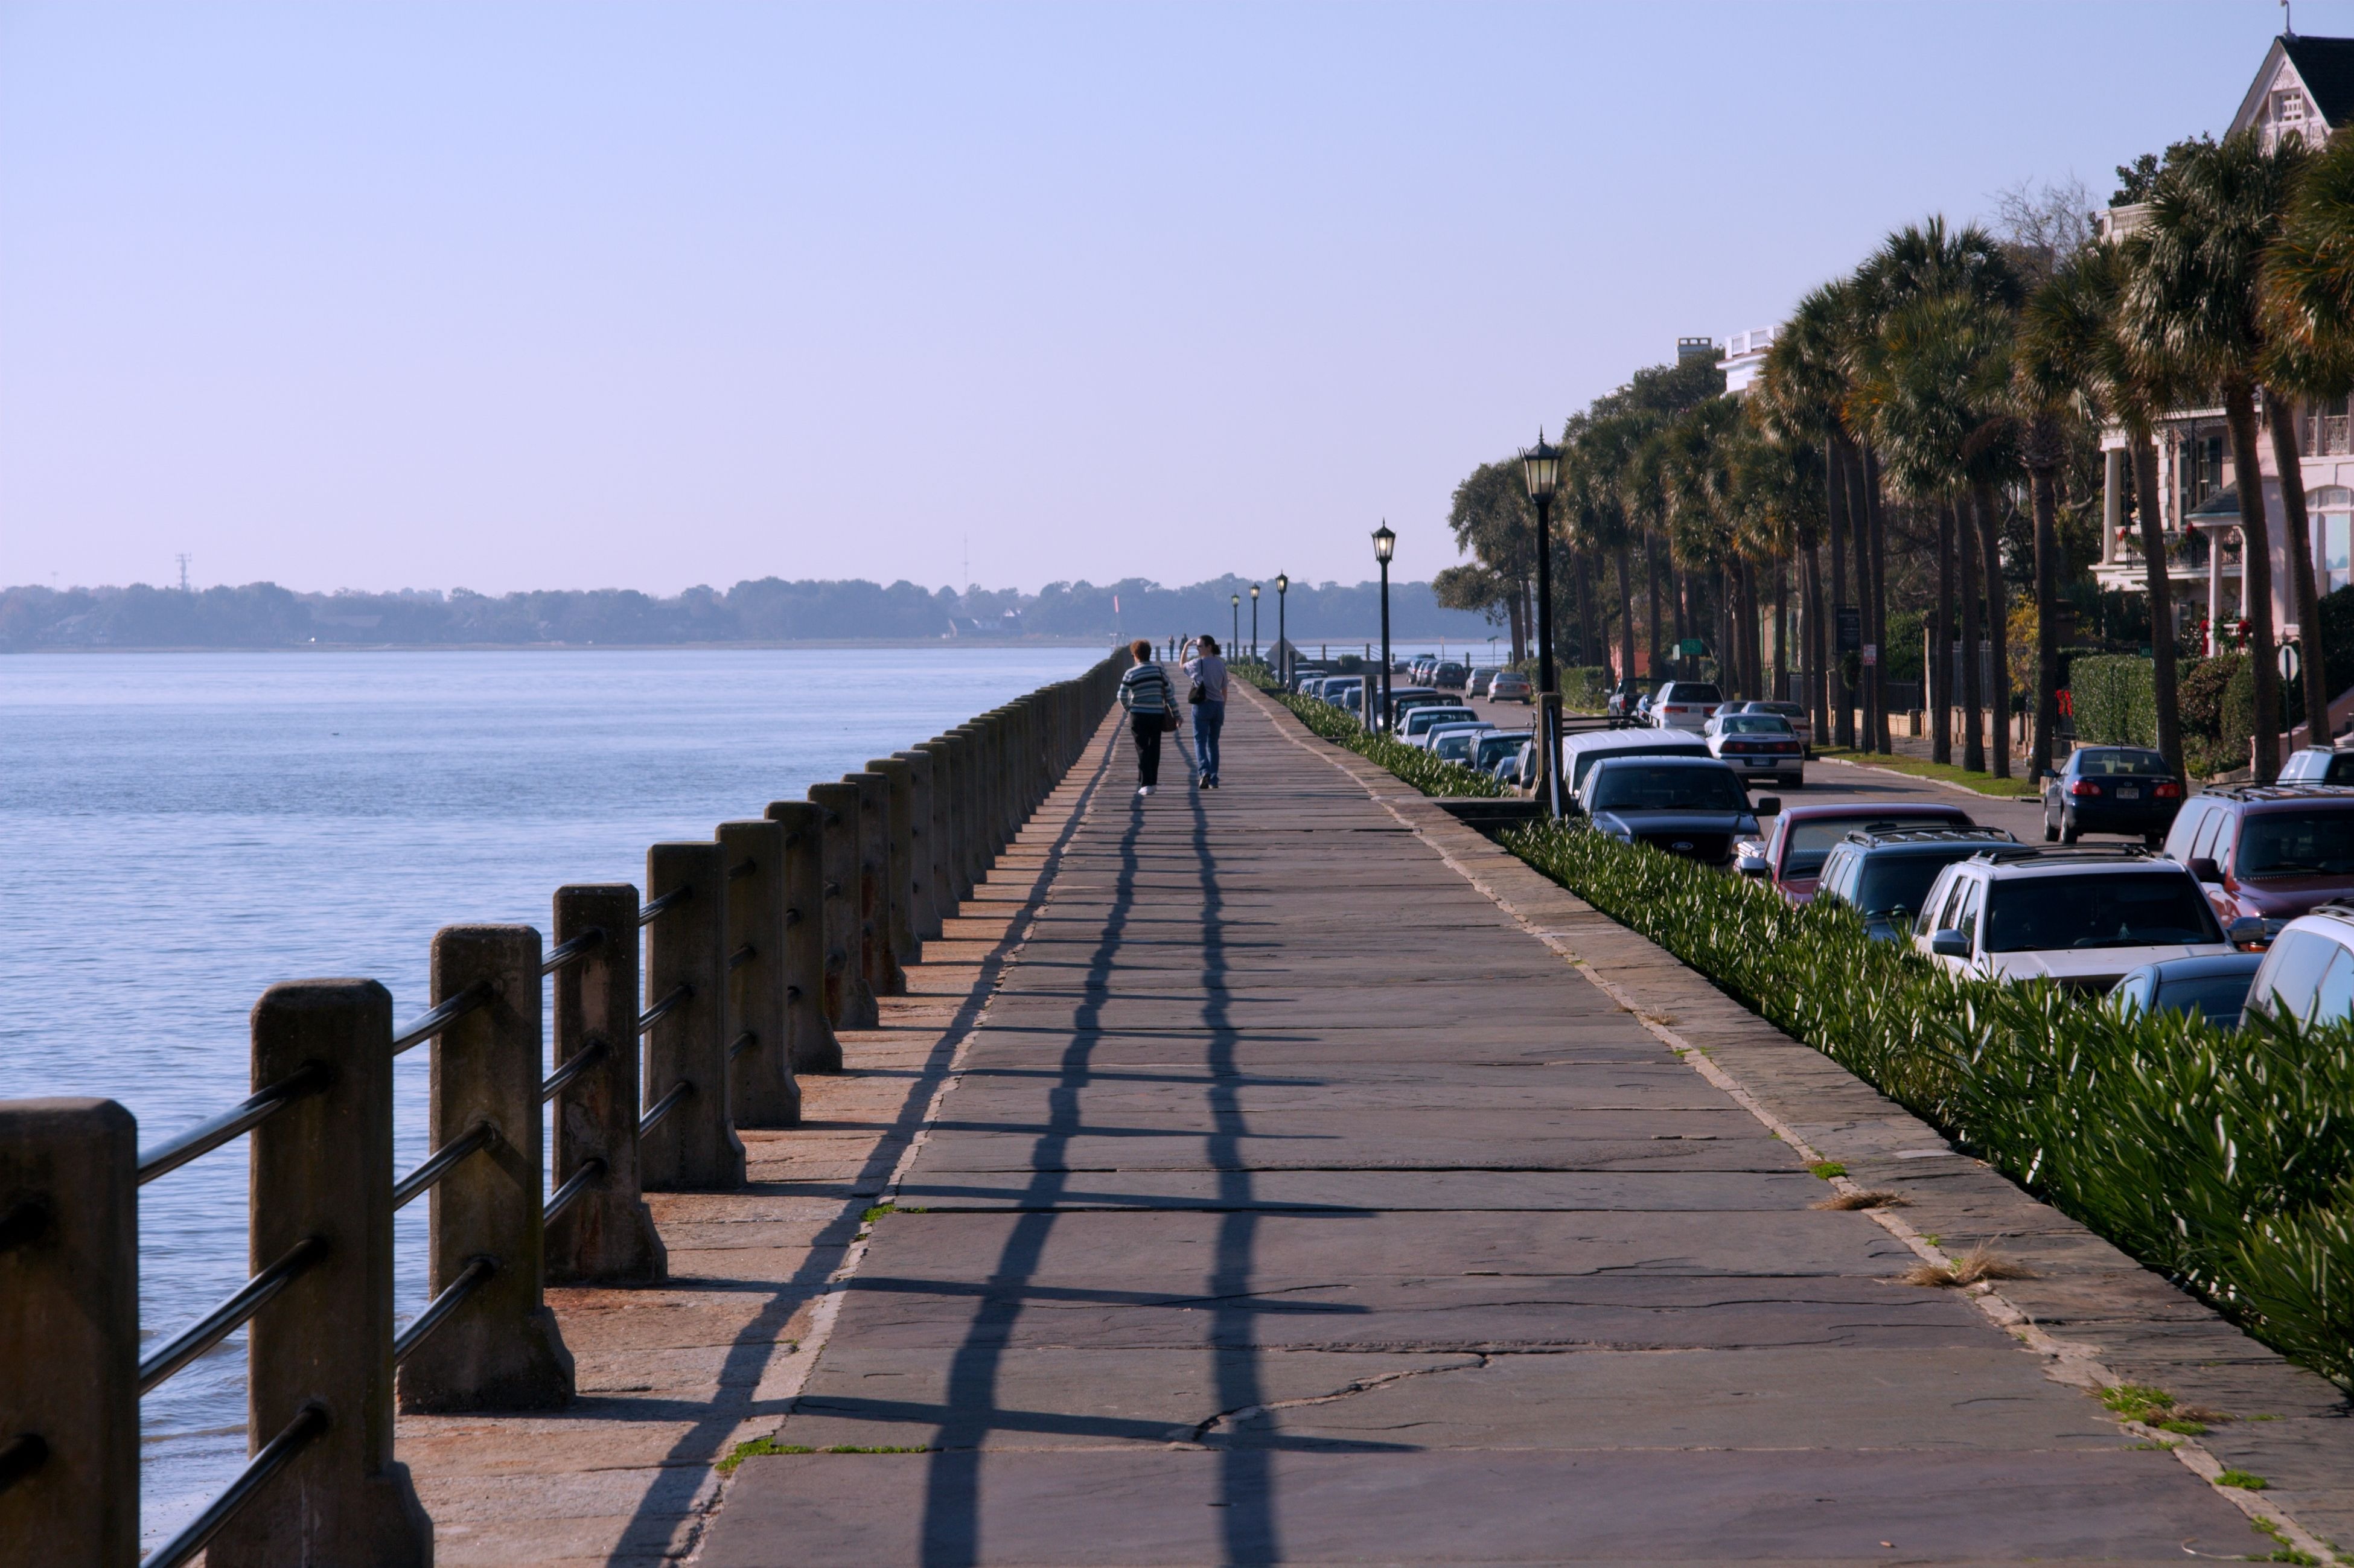
beach, sea, coast, tree, water, walking, dock, boardwalk, sidewalk, shore, pier, walkway, summer, vacation, spring, usa, america, haze, bay, waterway, body of water, women, state, south carolina, charleston